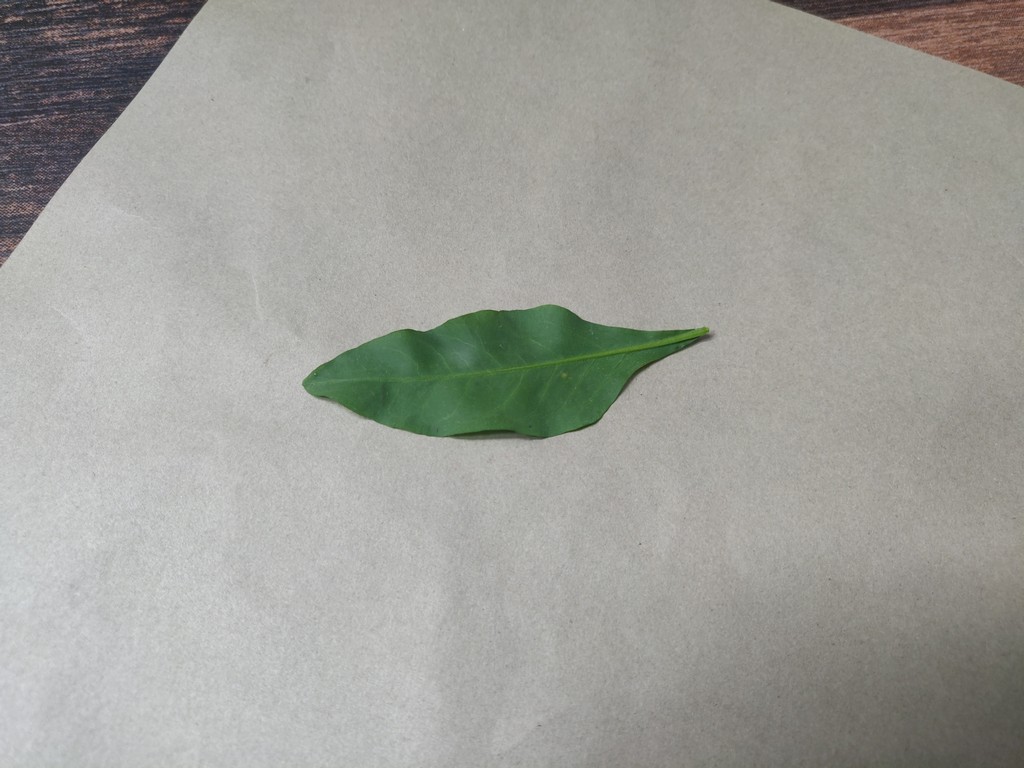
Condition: Healthy
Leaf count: single
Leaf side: back